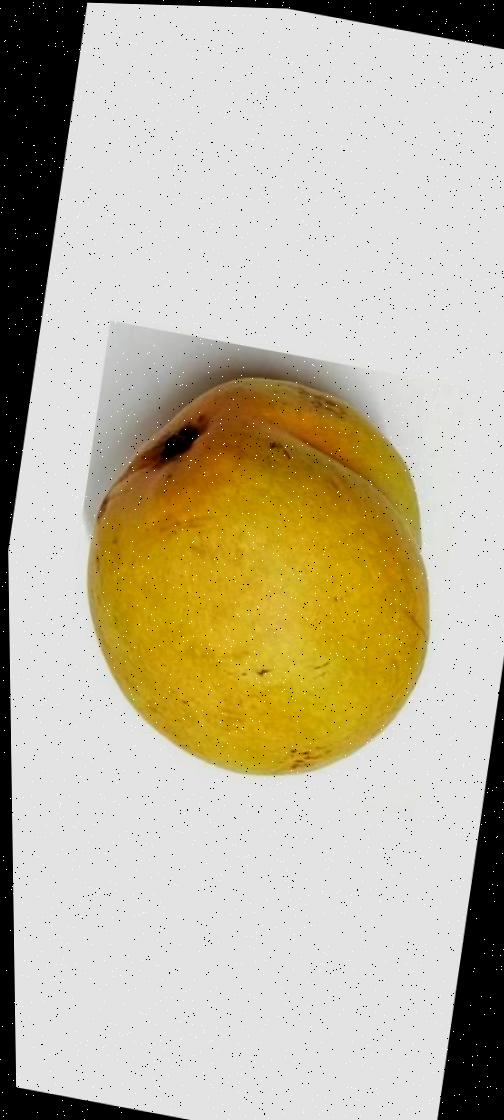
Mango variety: Bari-11